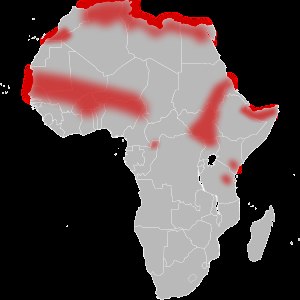
Ægyptisk kobra
udbredelse
Ægyptisk kobra er en giftig slange, der hører til slægten Naja, der er en del af familien giftsnoge. Det er en af de største Naja-arter i Afrika.